Moreya

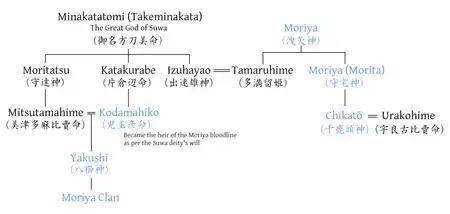
The first five generations of the Moriya clan according to the "Jinchō Moriya-shi Keifu"

In the late 19th century, Moriya Saneyoshi (守矢実久), the 76th Moriya clan head and the last person to serve at the Upper Shrine as "Jinchōkan" (hereditary priesthood having been abolished by the government in 1871), compiled a genealogy titled the "Jinchō Moriya-shi Keifu" (神長守矢氏系譜, "Genealogy of the "Jinchō" Moriya Clan"), which traces the family and their priestly office back to the mythic past.